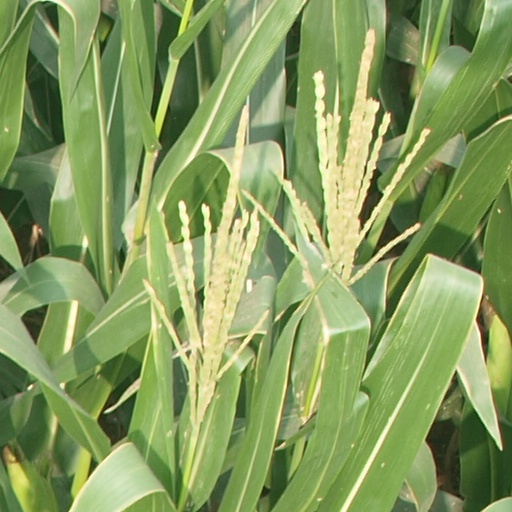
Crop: maize; corn